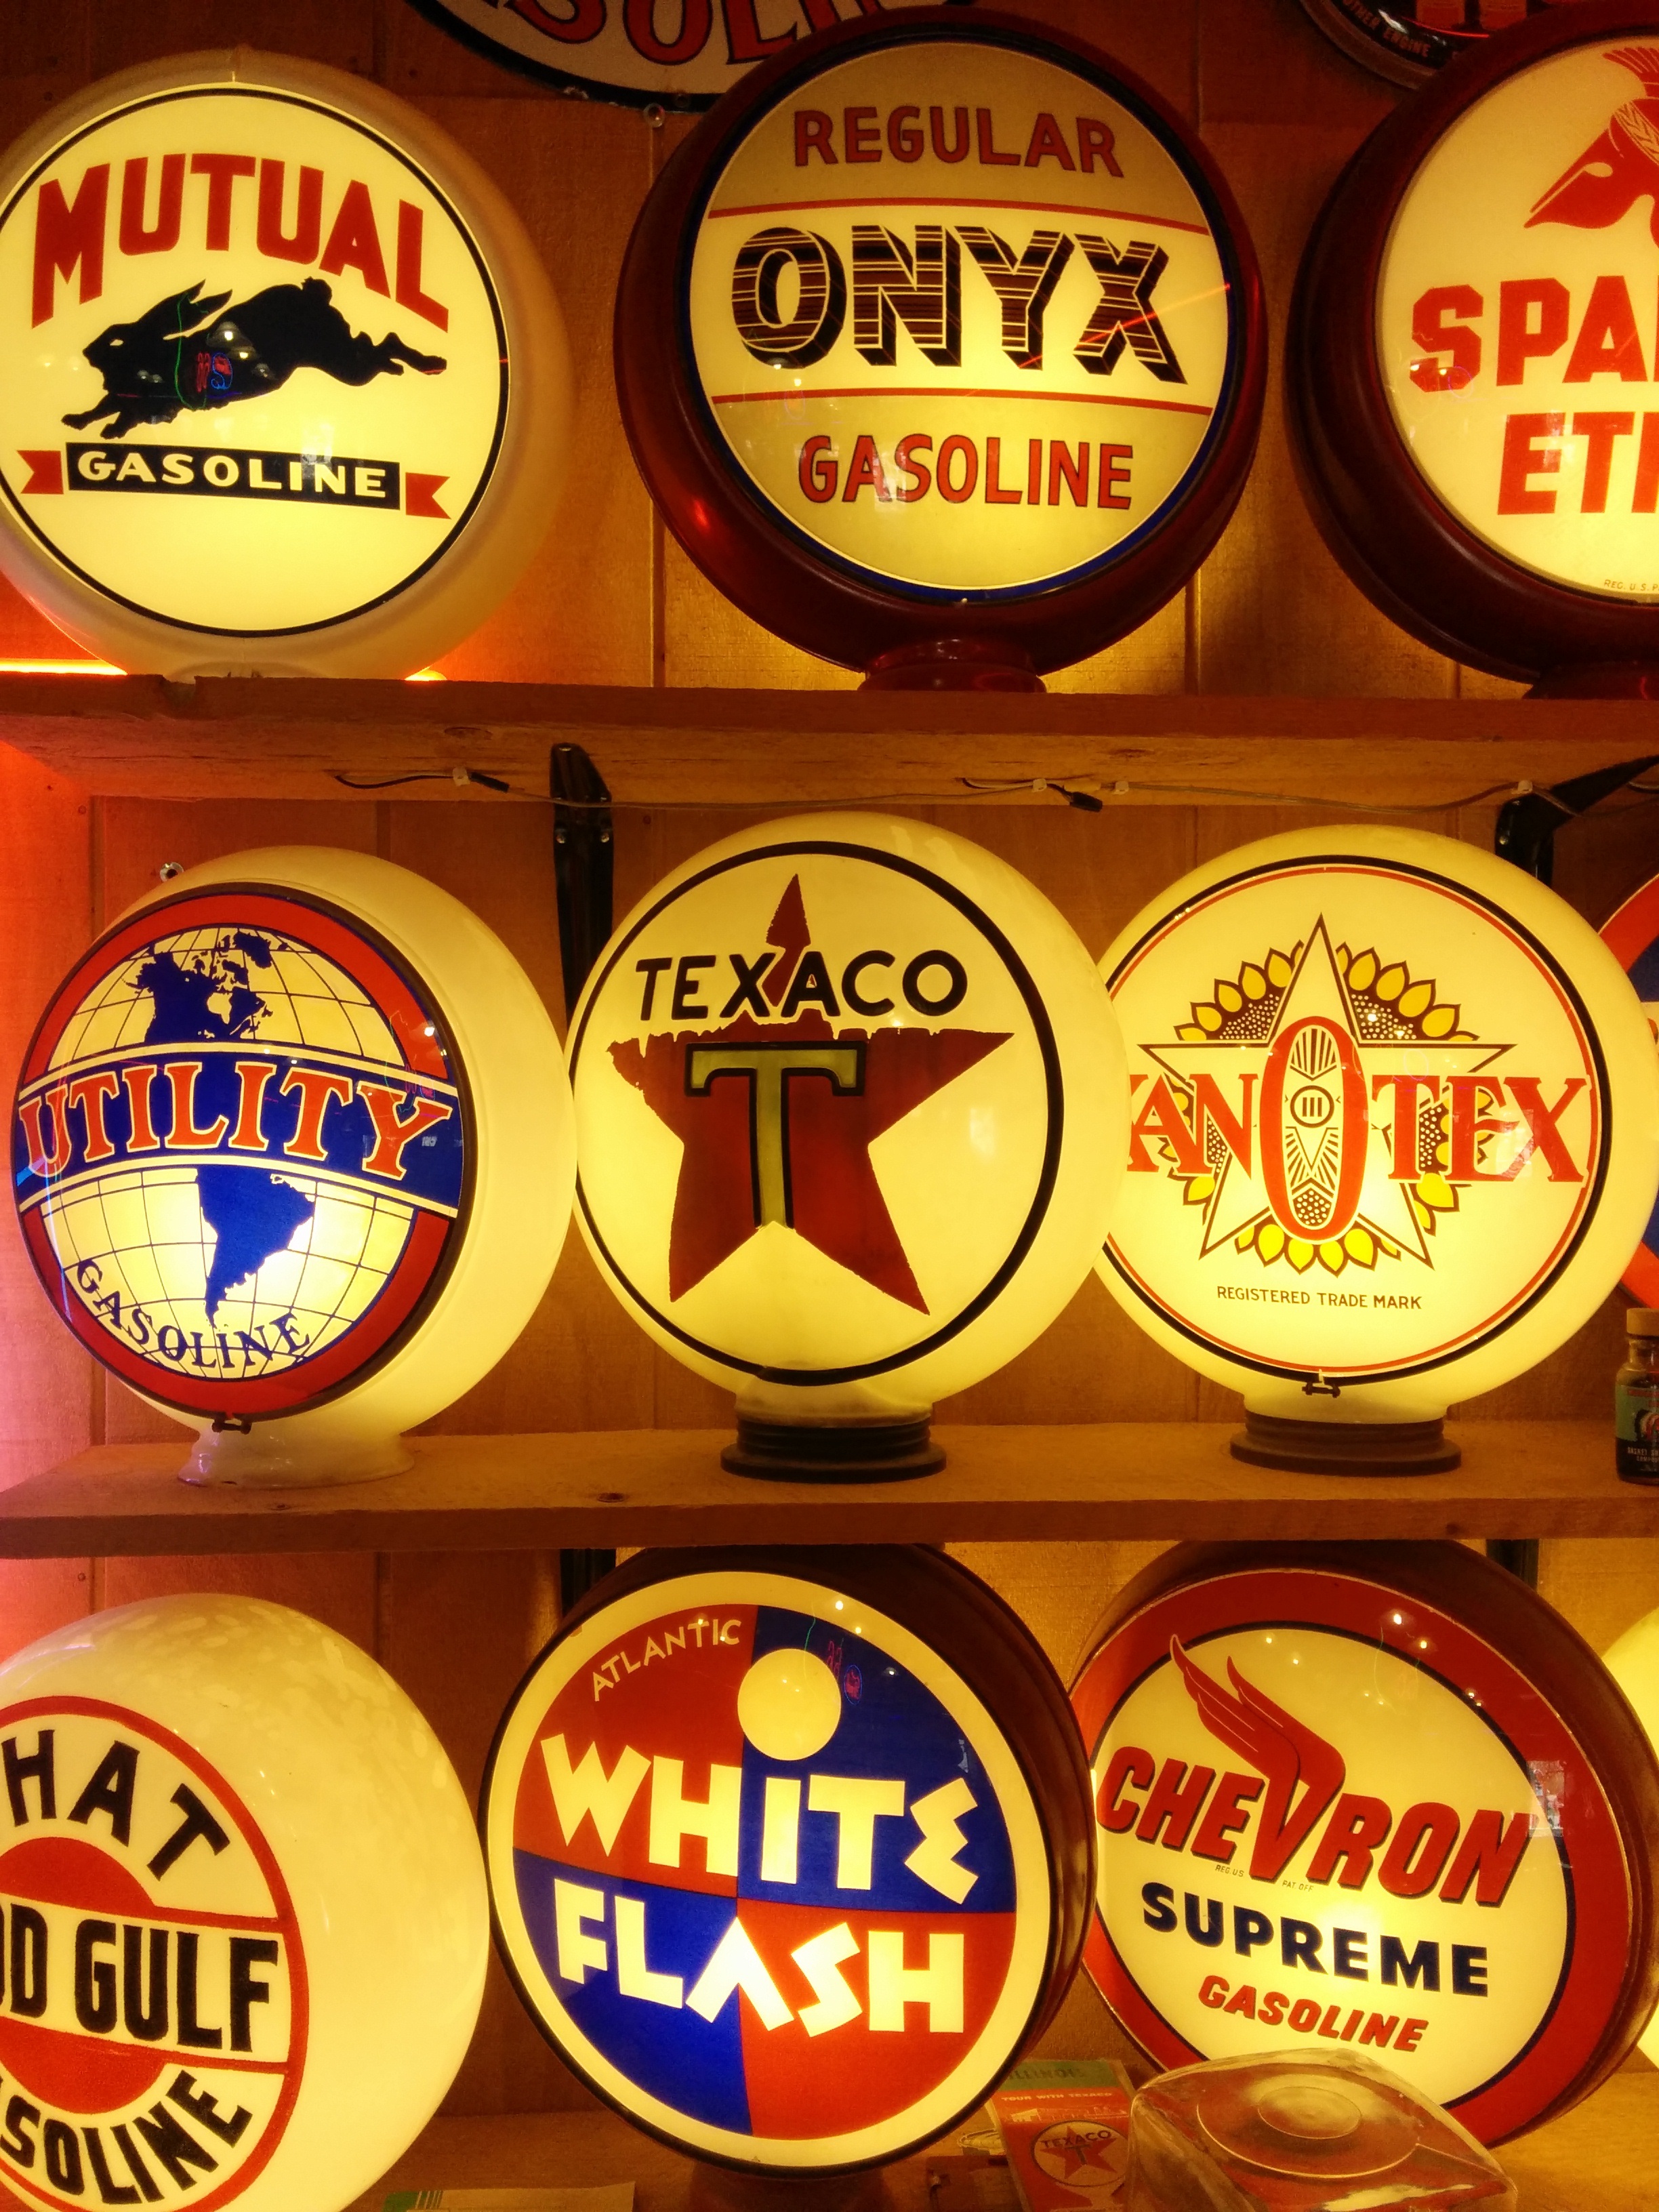
vintage, retro, old, advertising, food, station, signage, gas station, label, neon sign, lamps, signs, gas, gasoline, petrol, petroleum, onyx, americana, texaco, filling station, snack food, white flash, mutual, petroliana